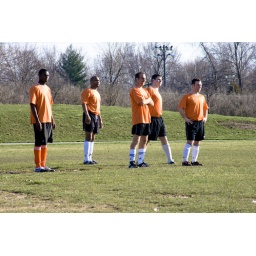
the boys in orange